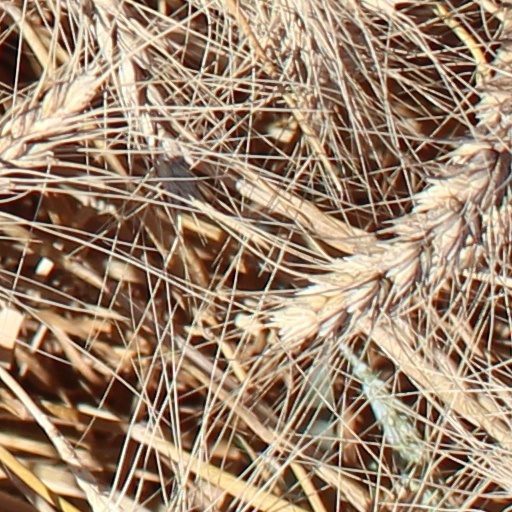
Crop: wheat